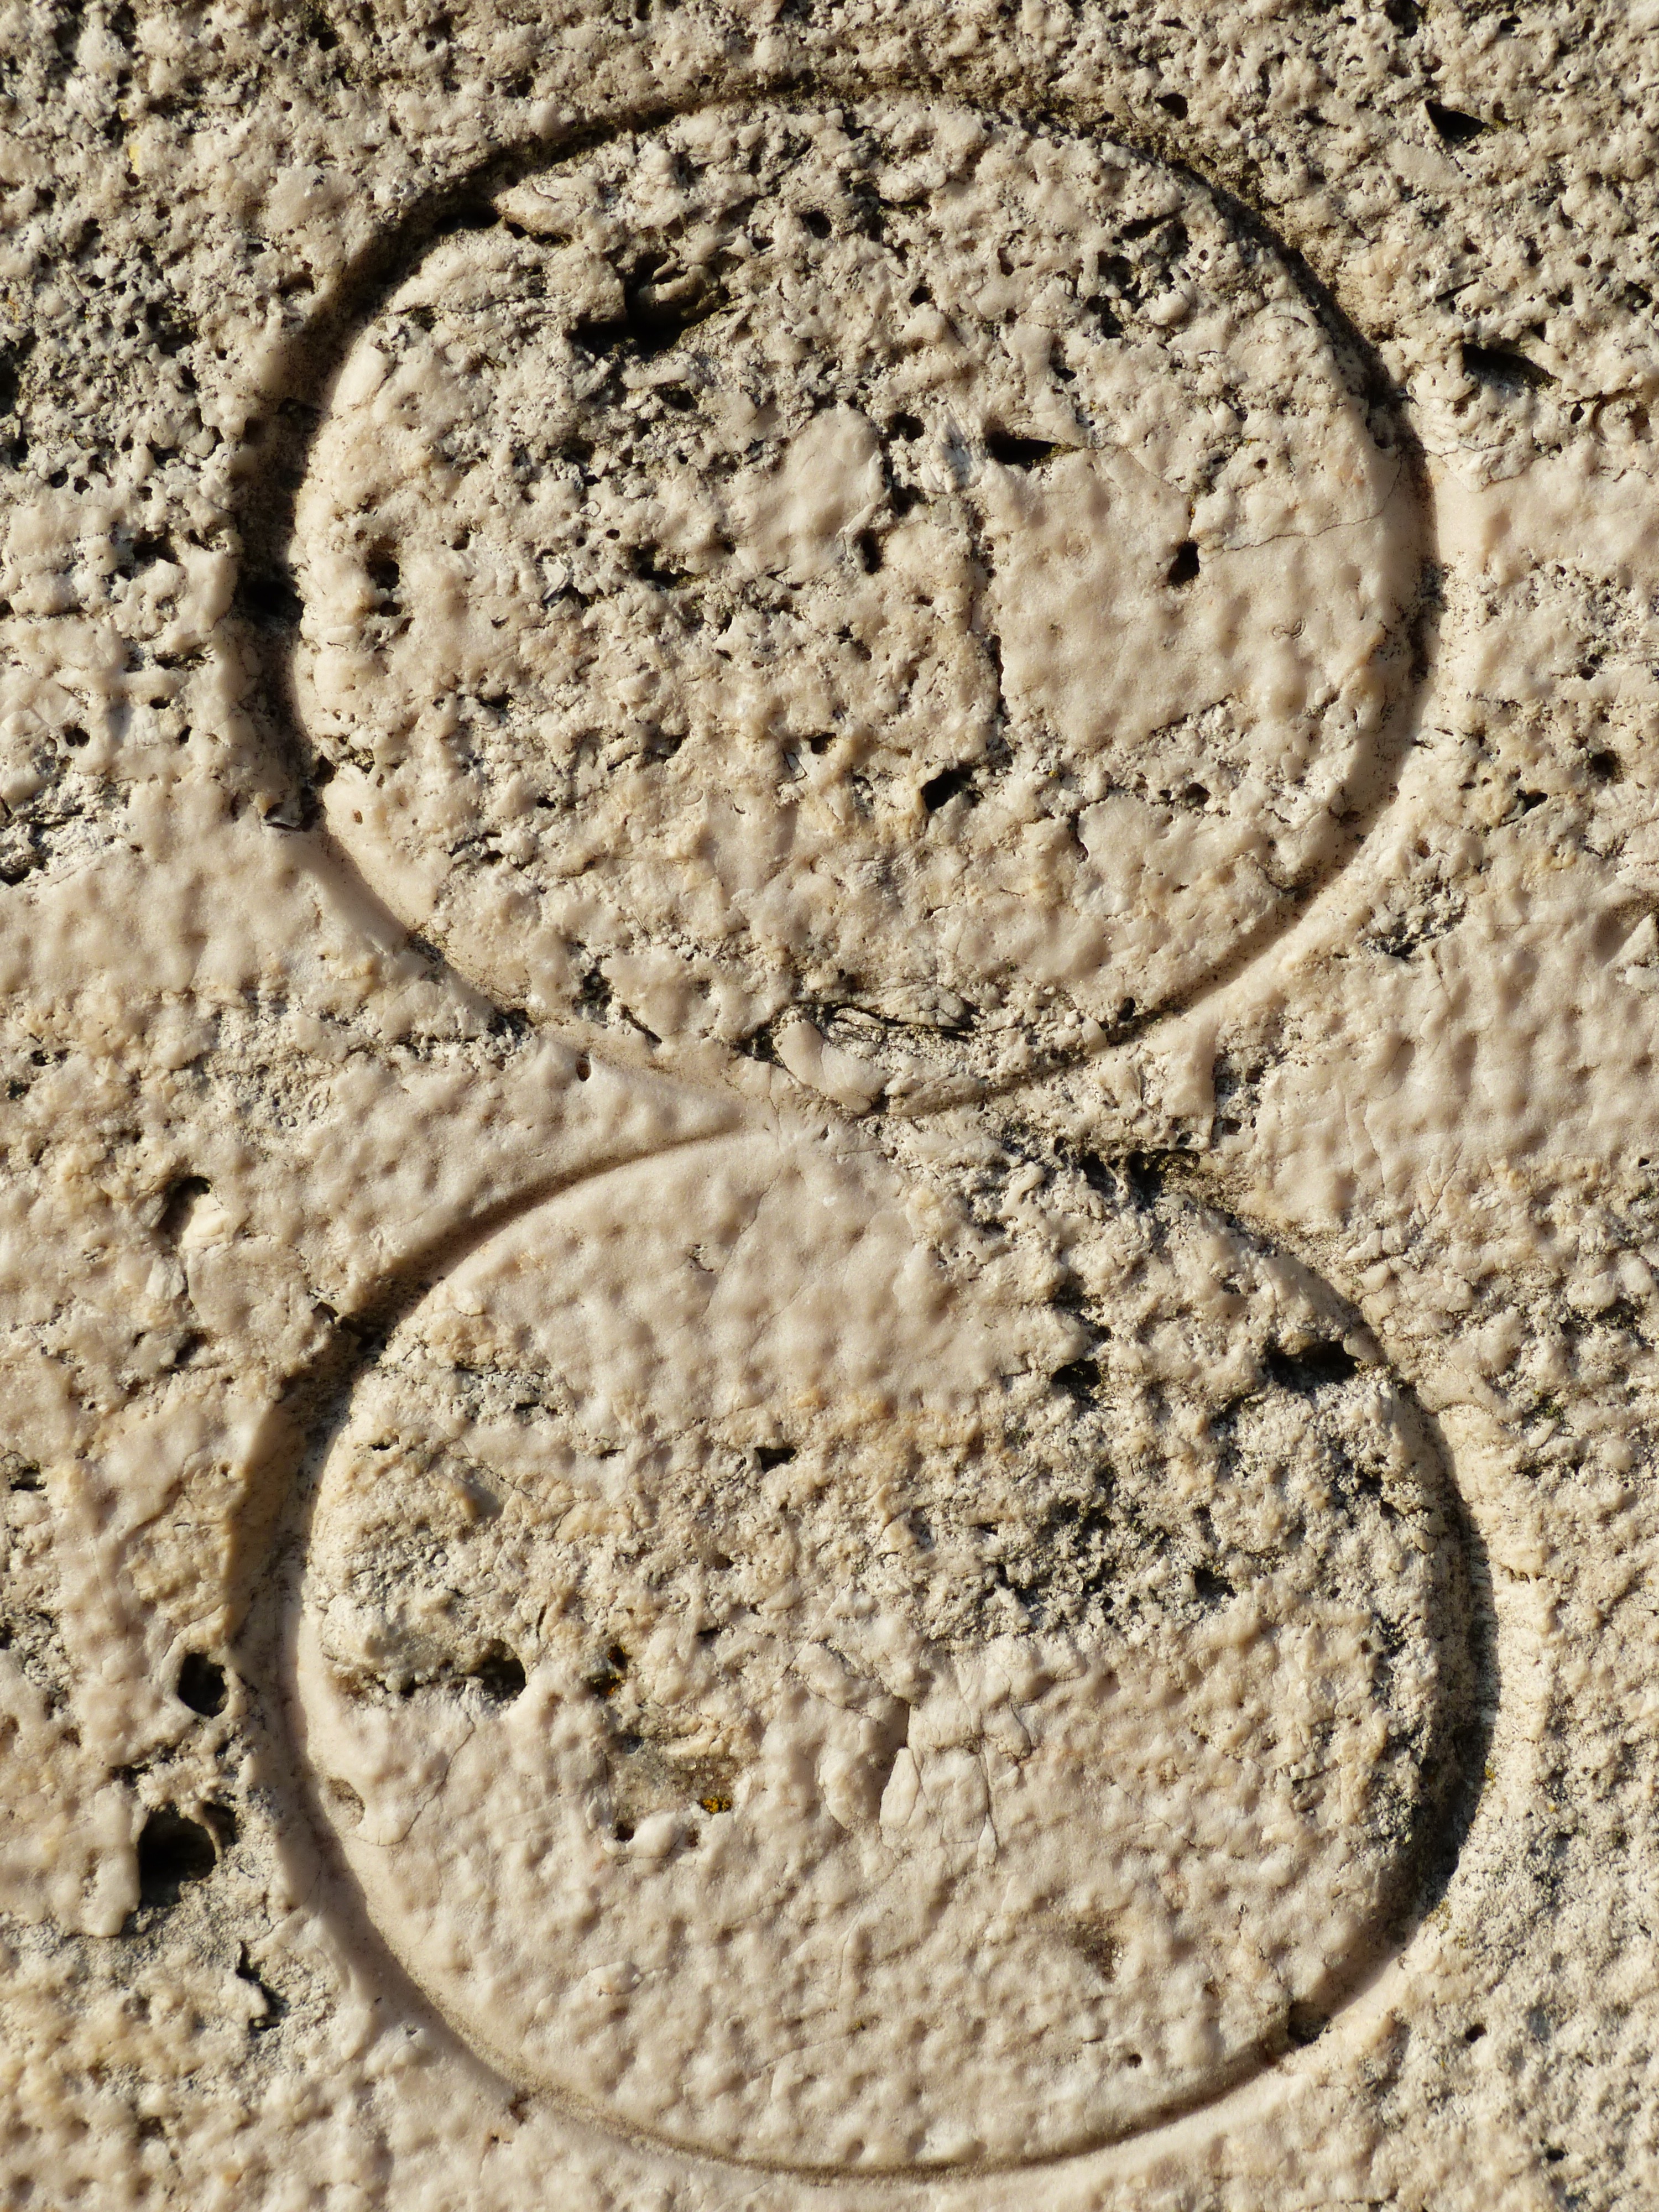
sand, number, stone, soil, circle, close up, carved, eight, engraving, digit, flooring, grass family, scribing, ritzerei, character steinzeichnung